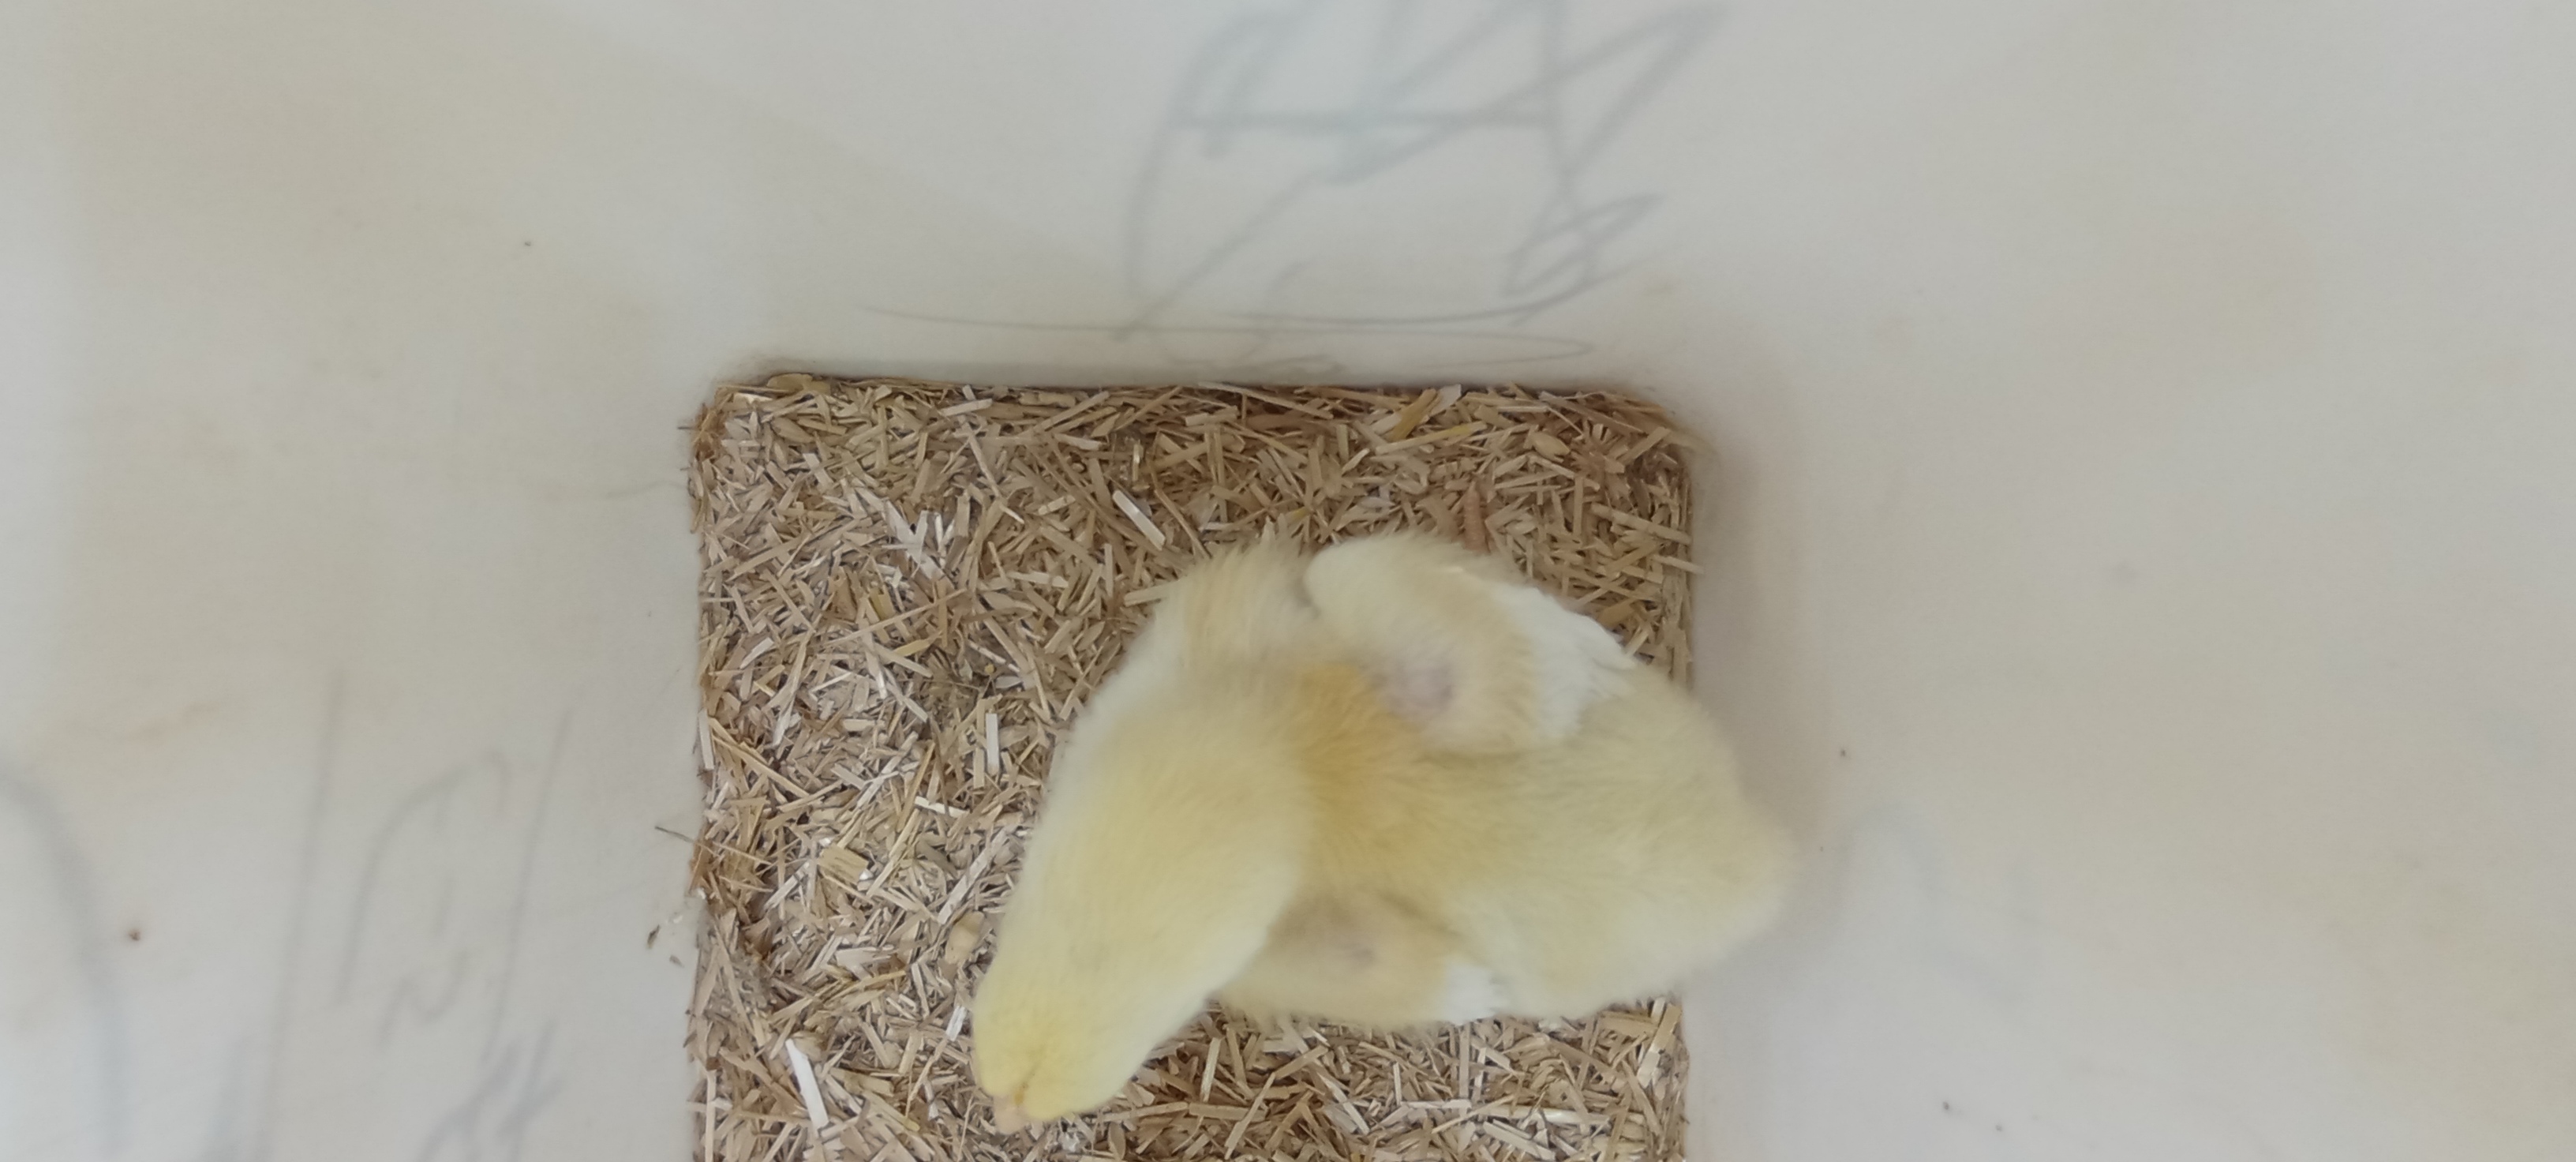
Weight: 229 g